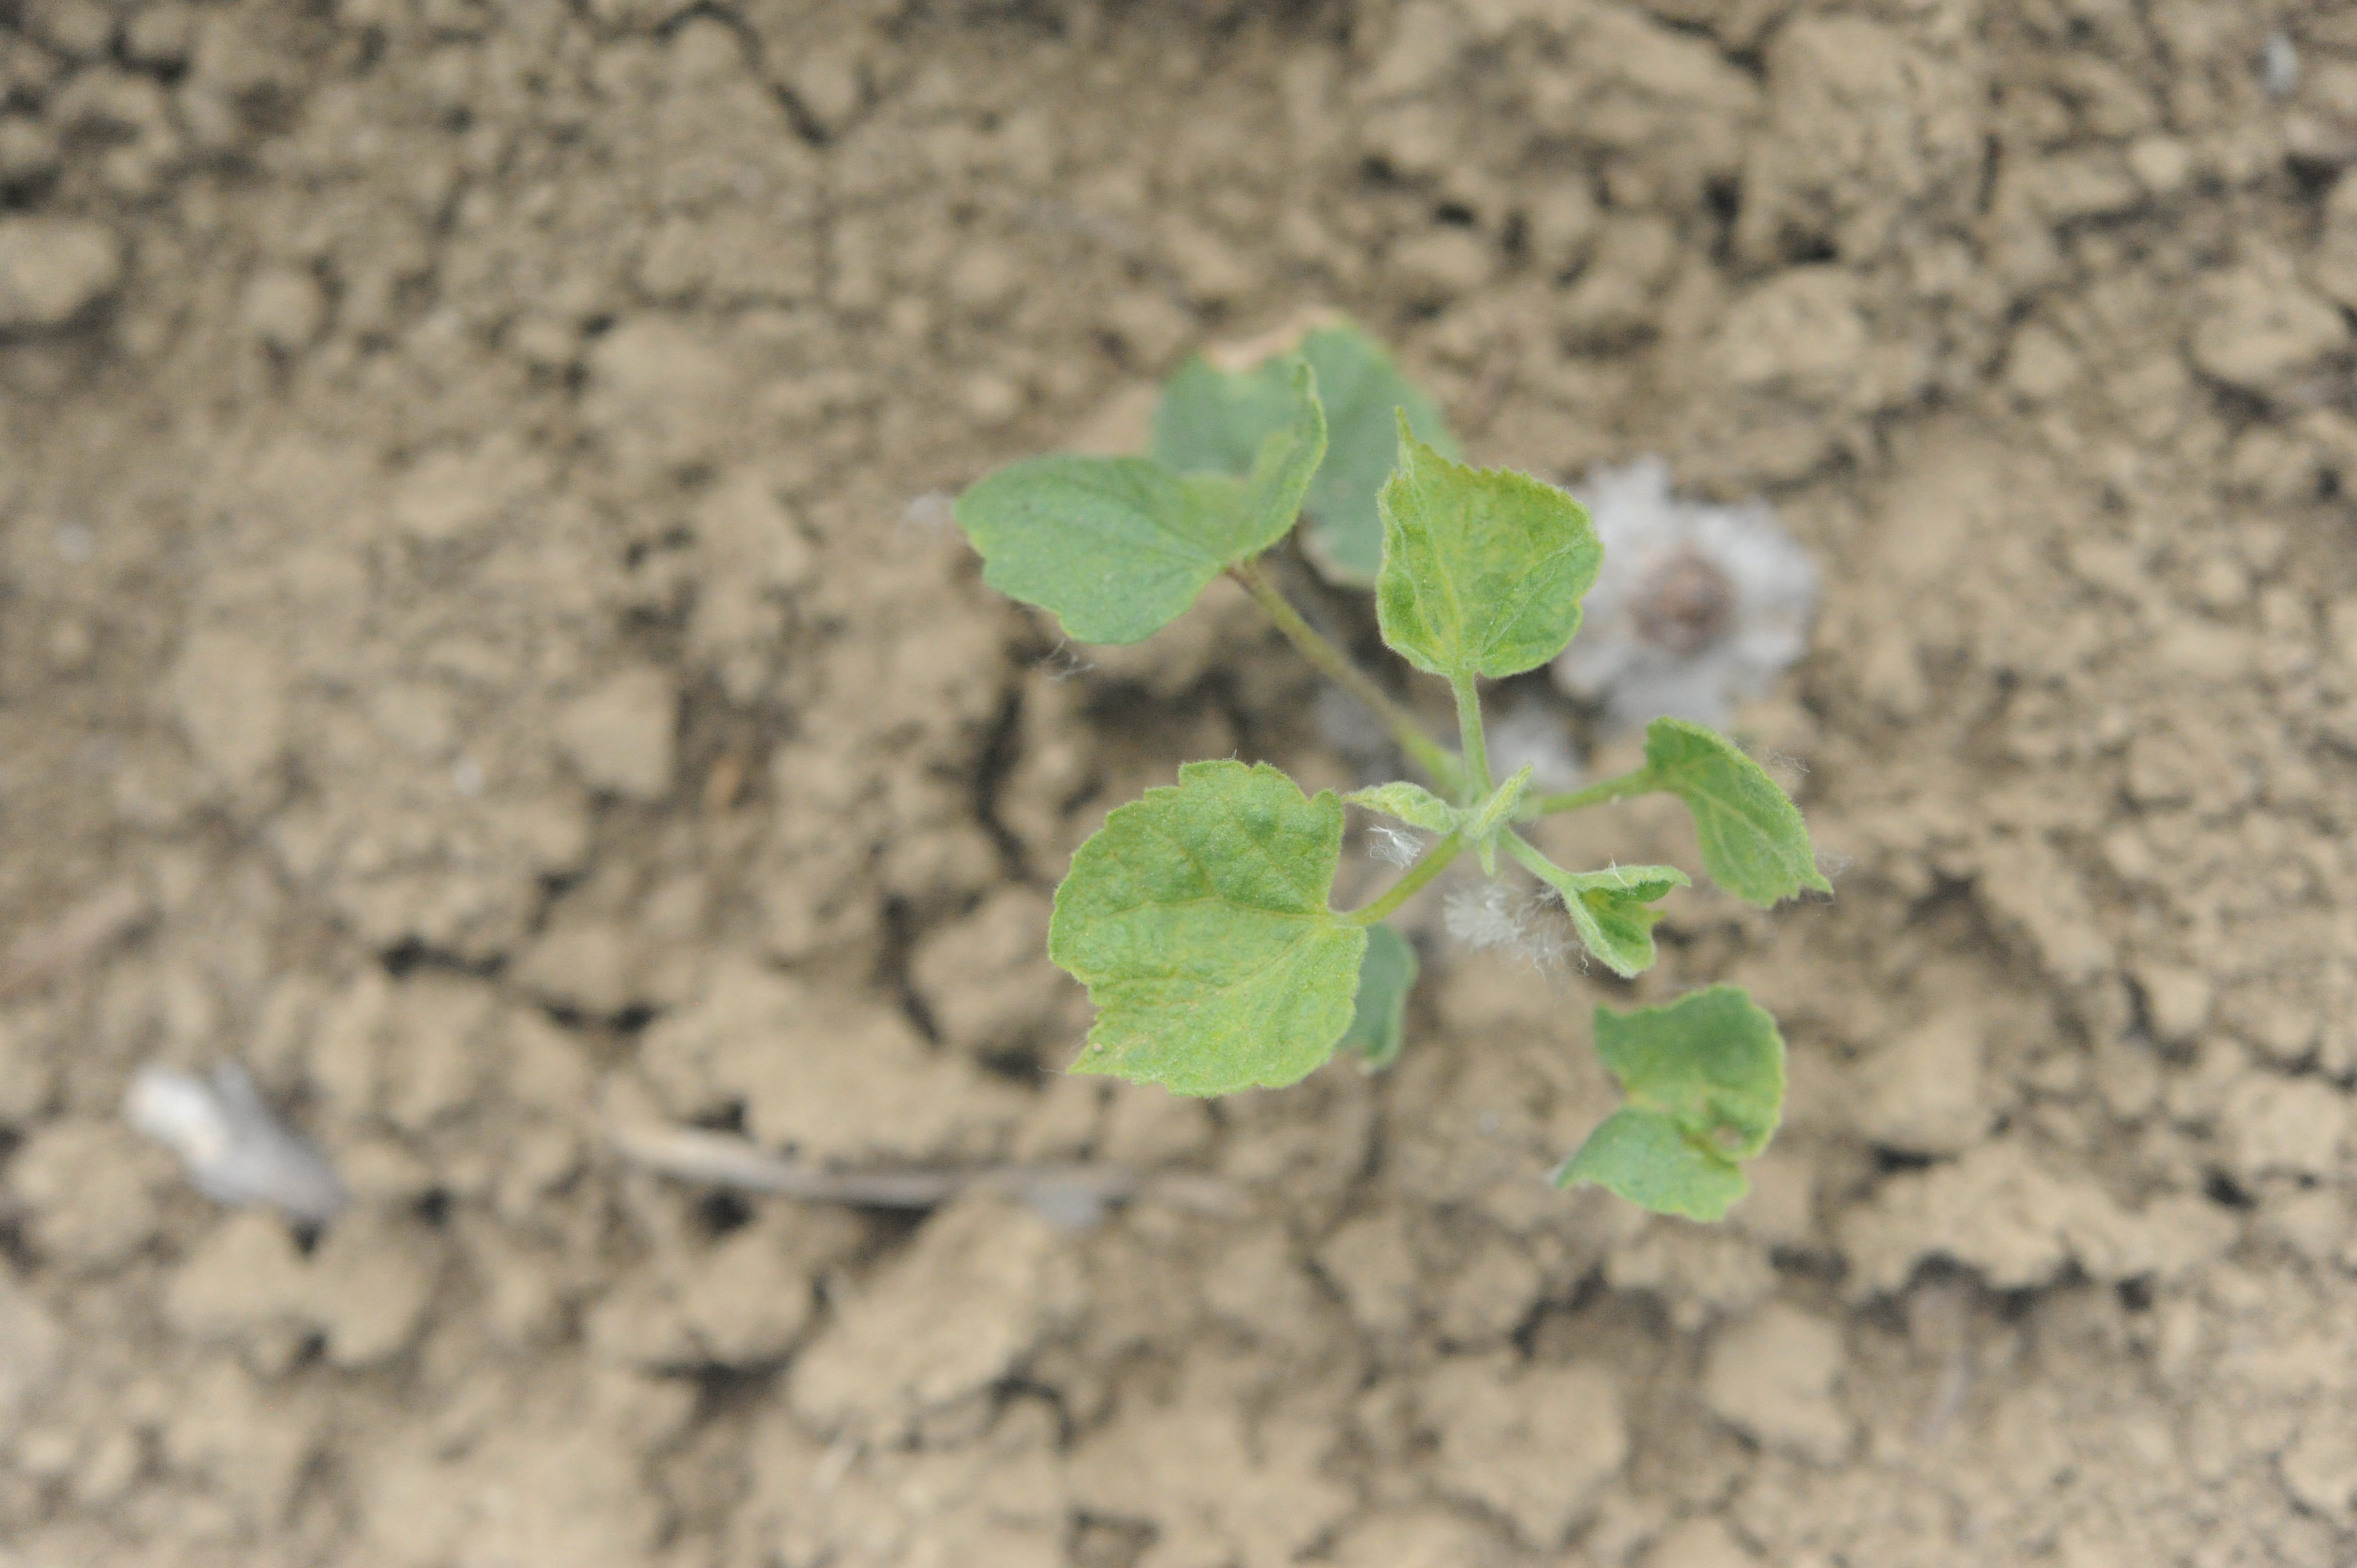
Label: velvet_leaf